Geology

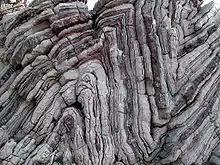
Folded rock strata

Geologists use a number of fields, laboratory, and numerical modeling methods to decipher Earth history and to understand the processes that occur on and inside the Earth. In typical geological investigations, geologists use primary information related to petrology (the study of rocks), stratigraphy (the study of sedimentary layers), and structural geology (the study of positions of rock units and their deformation). In many cases, geologists also study modern soils, rivers, landscapes, and glaciers; investigate past and current life and biogeochemical pathways, and use geophysical methods to investigate the subsurface. Sub-specialities of geology may distinguish endogenous and exogenous geology.